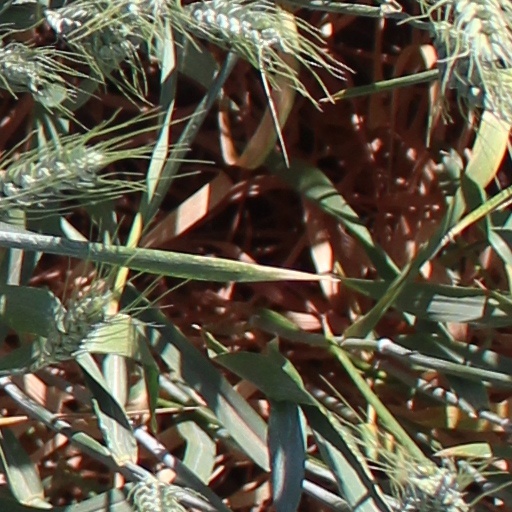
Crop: wheat